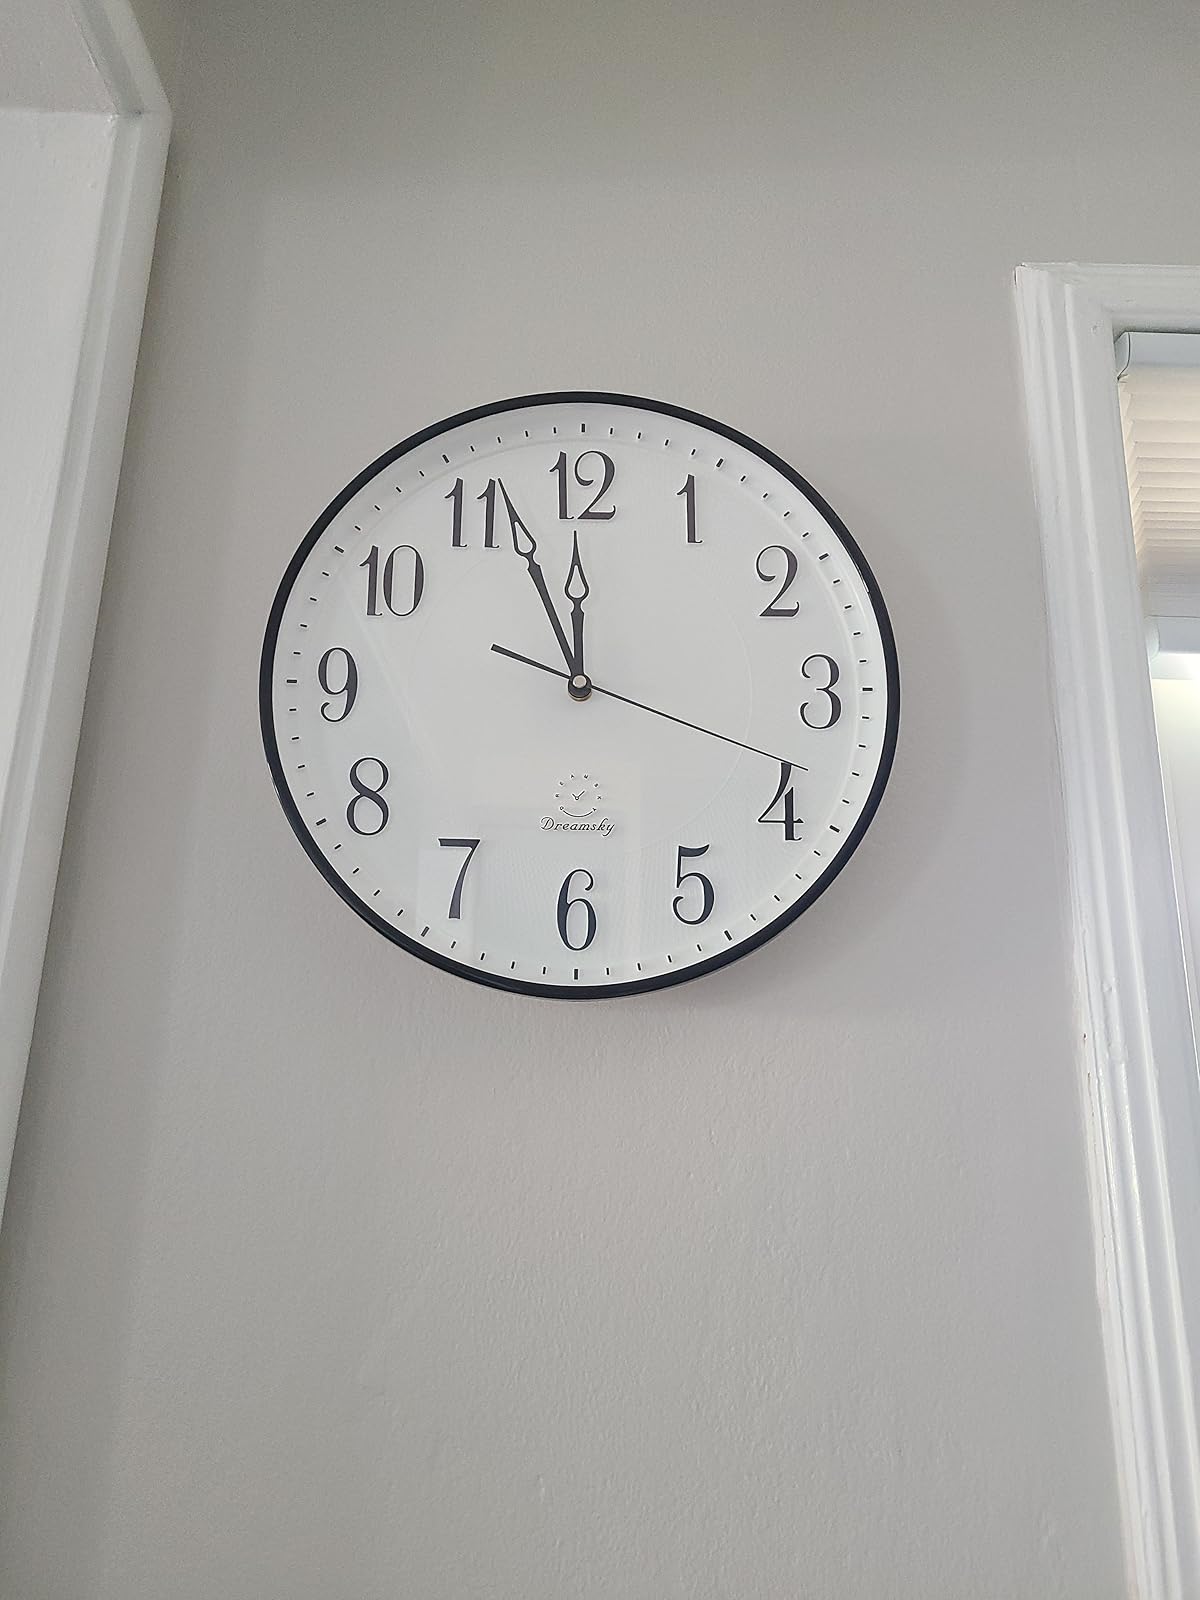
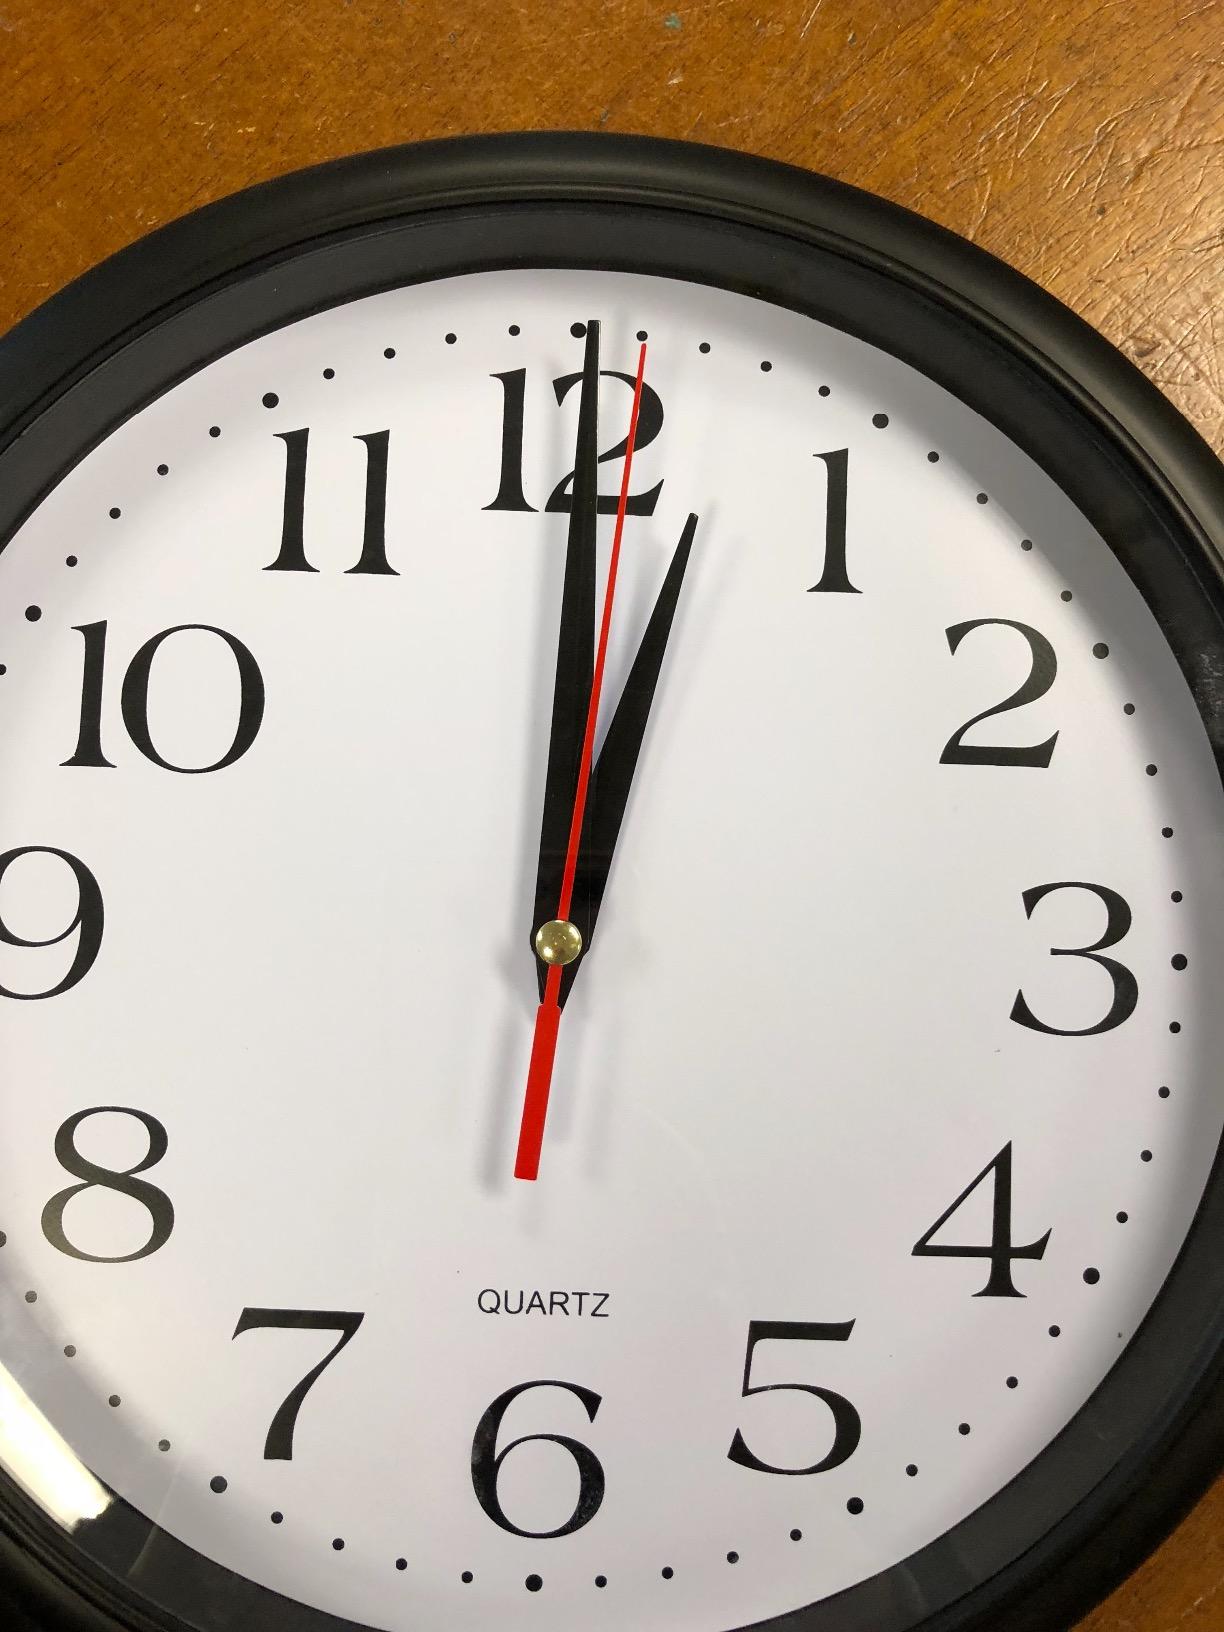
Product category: clock
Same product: no